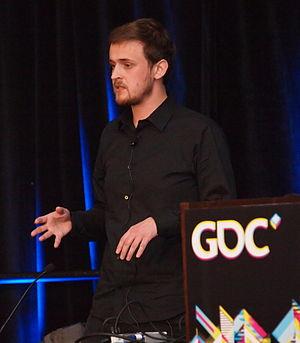
Jeppe Carlsen (Playdead) à la Game Developers Conference 2011."
140 est un jeu vidéo de plates-formes indépendant développé par Jeppe Carlsen, connu pour avoir dirigé la conception du gameplay de Limbo. Le jeu est décrit comme un « jeu de plates-formes minimaliste » utilisant de la musique électronique pour créer une synesthésie lorsque le joueur contrôle son avatar, un personnage qui peut prendre plusieurs formes géométriques, à travers les niveaux, en rythme avec la musique. Le gameplay a été comparé à celui d'autres jeux similaires qui utilisent la synchronisation avec la musique, comme Sound Shapes et la série Bit.Trip, mais comportant des passages de plates-formes difficiles comparables à ceux de la série des Mega Man. Le jeu est publié sur Microsoft Windows, OS X, et Linux en octobre 2013, sur Xbox One en août 2016, et sur PlayStation 4, PlayStation Vita et Wii U en septembre 2016.